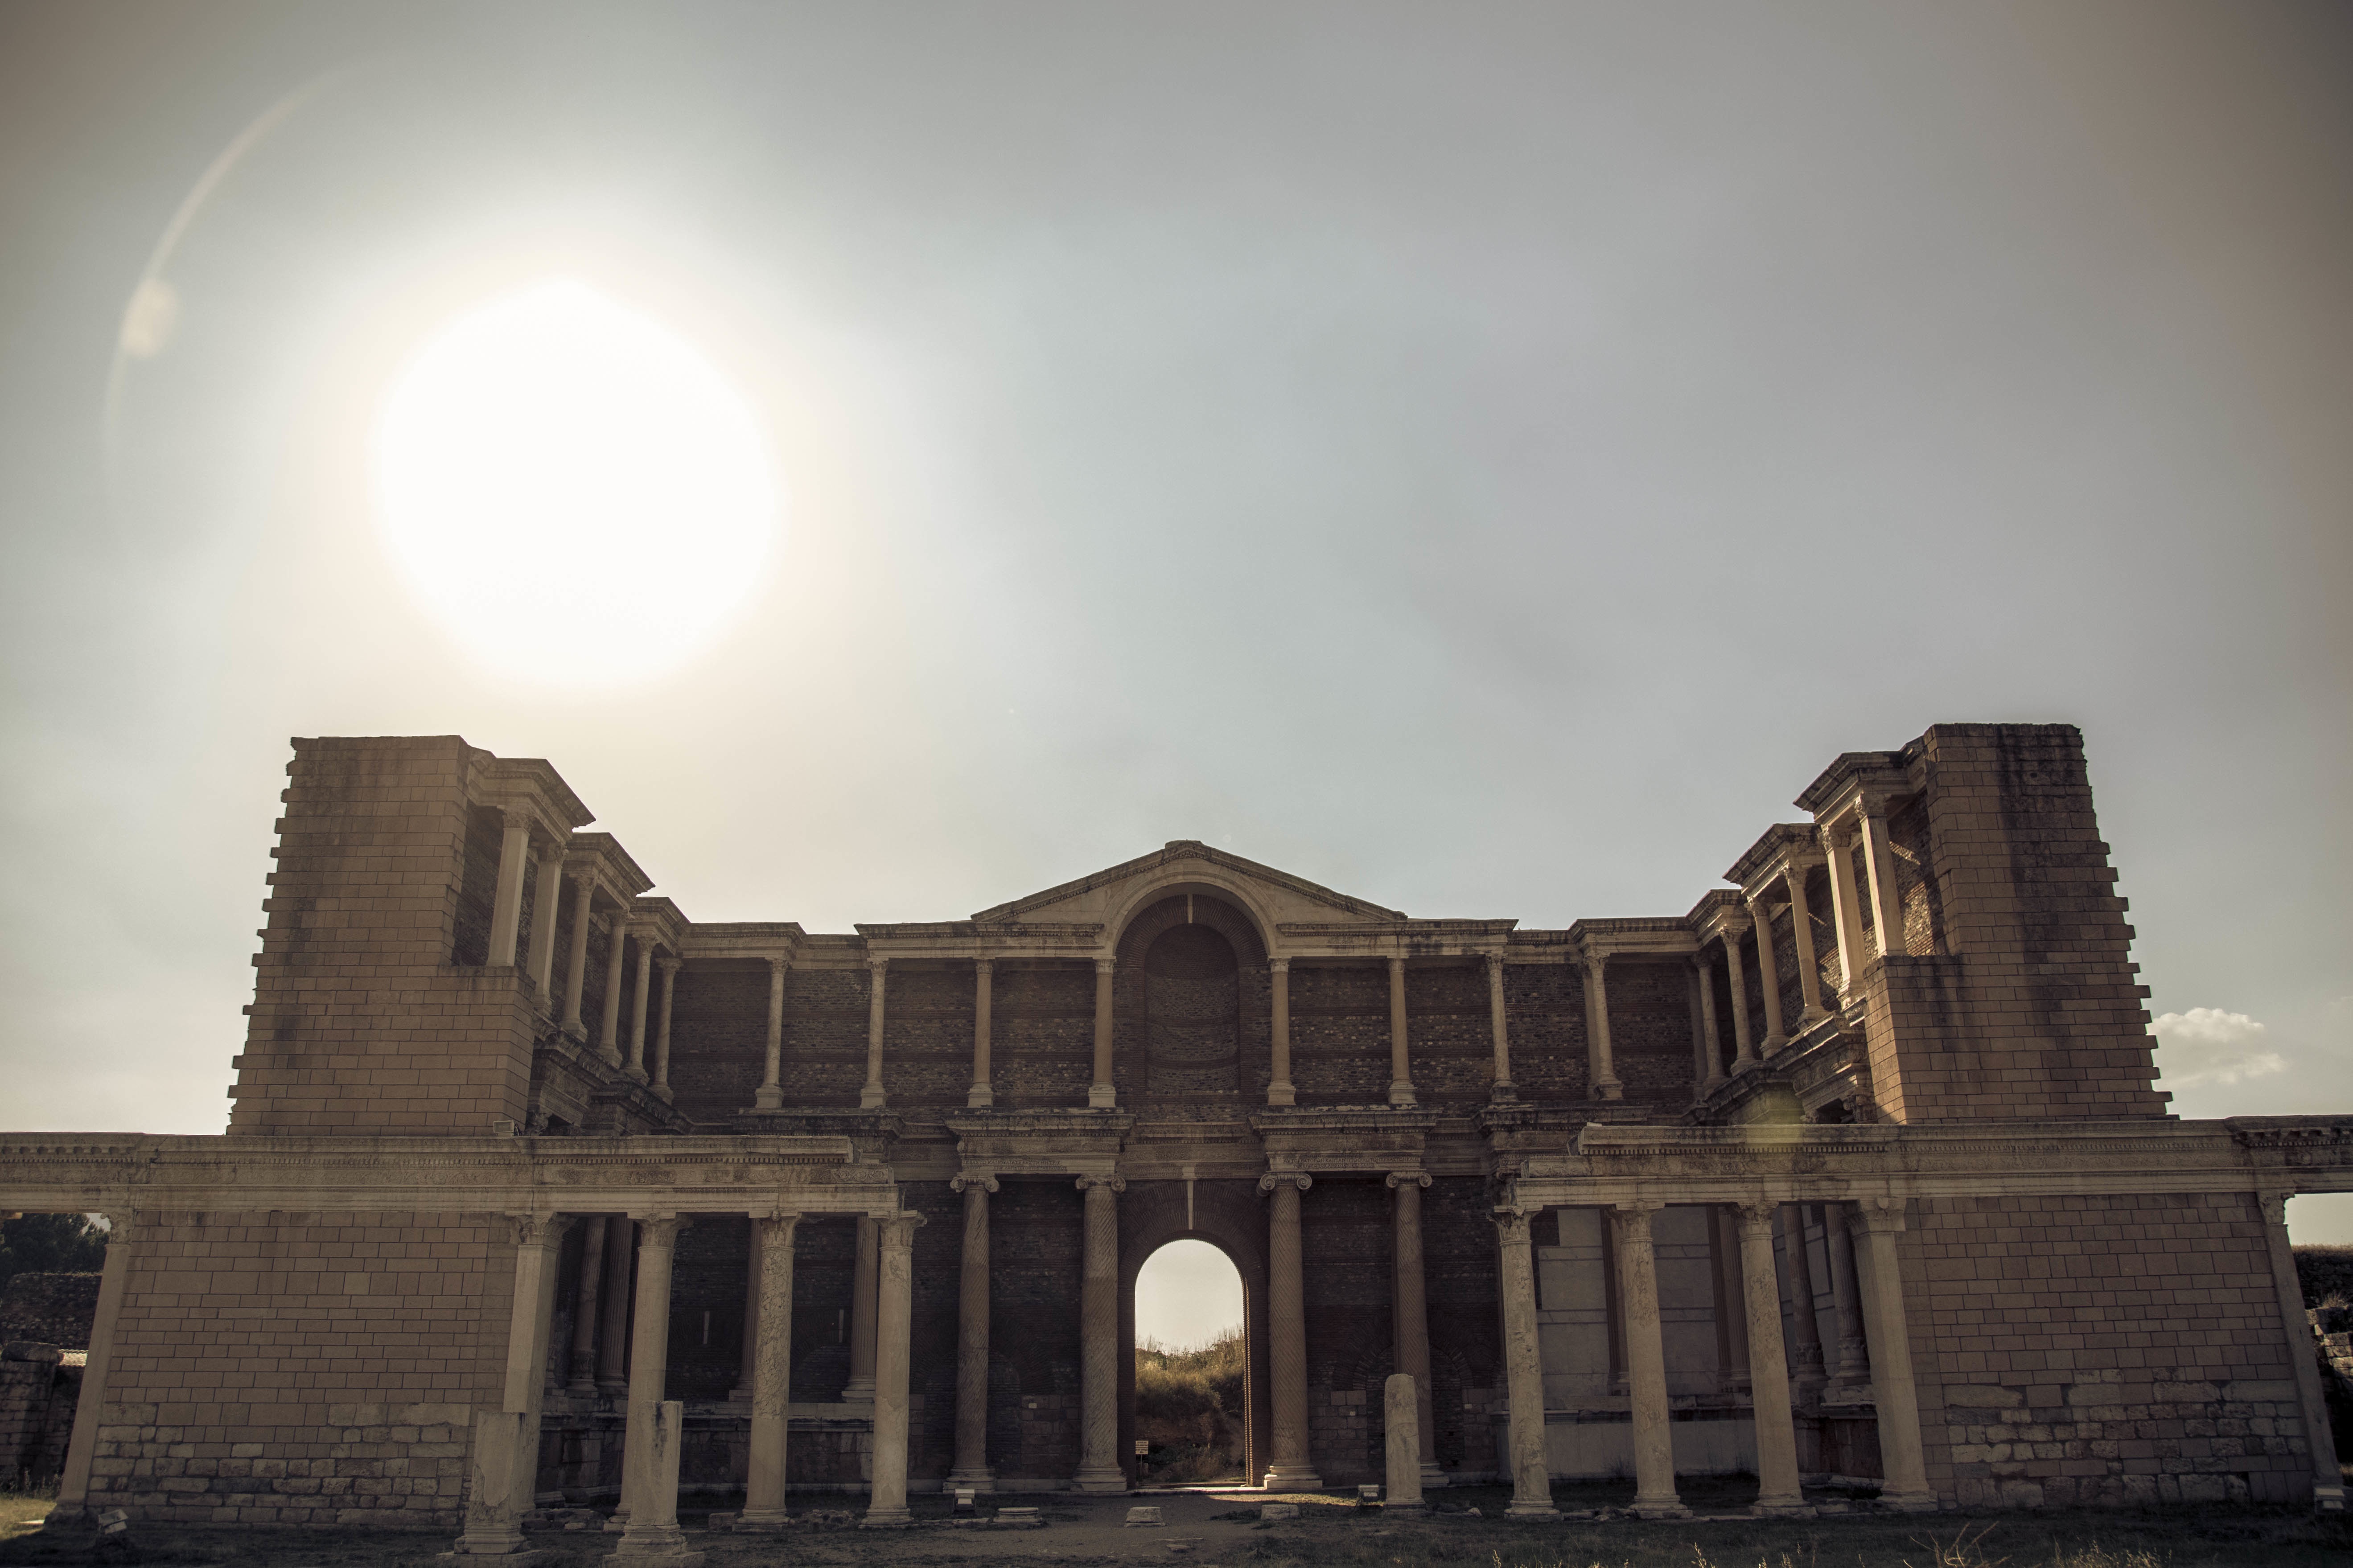
house, building, ancient history